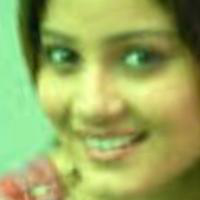
Age group: age 21-30